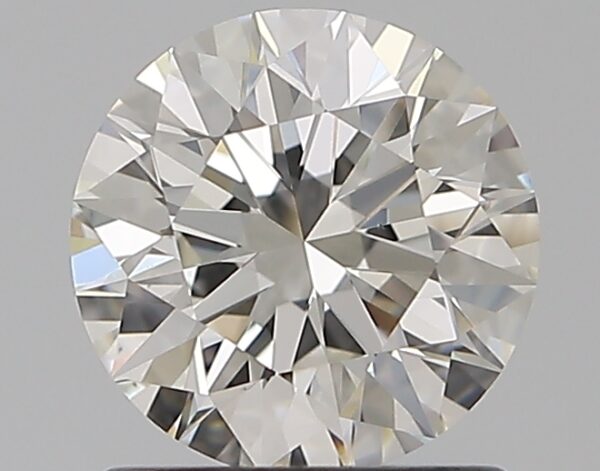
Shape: round
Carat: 1.01
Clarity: VS1
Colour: G
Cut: EX
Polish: EX
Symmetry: EX
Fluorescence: N
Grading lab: GIA
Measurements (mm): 6.38 x 6.42 x 4.02